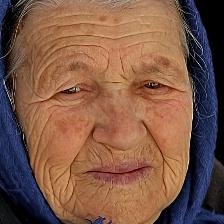
Label: faces